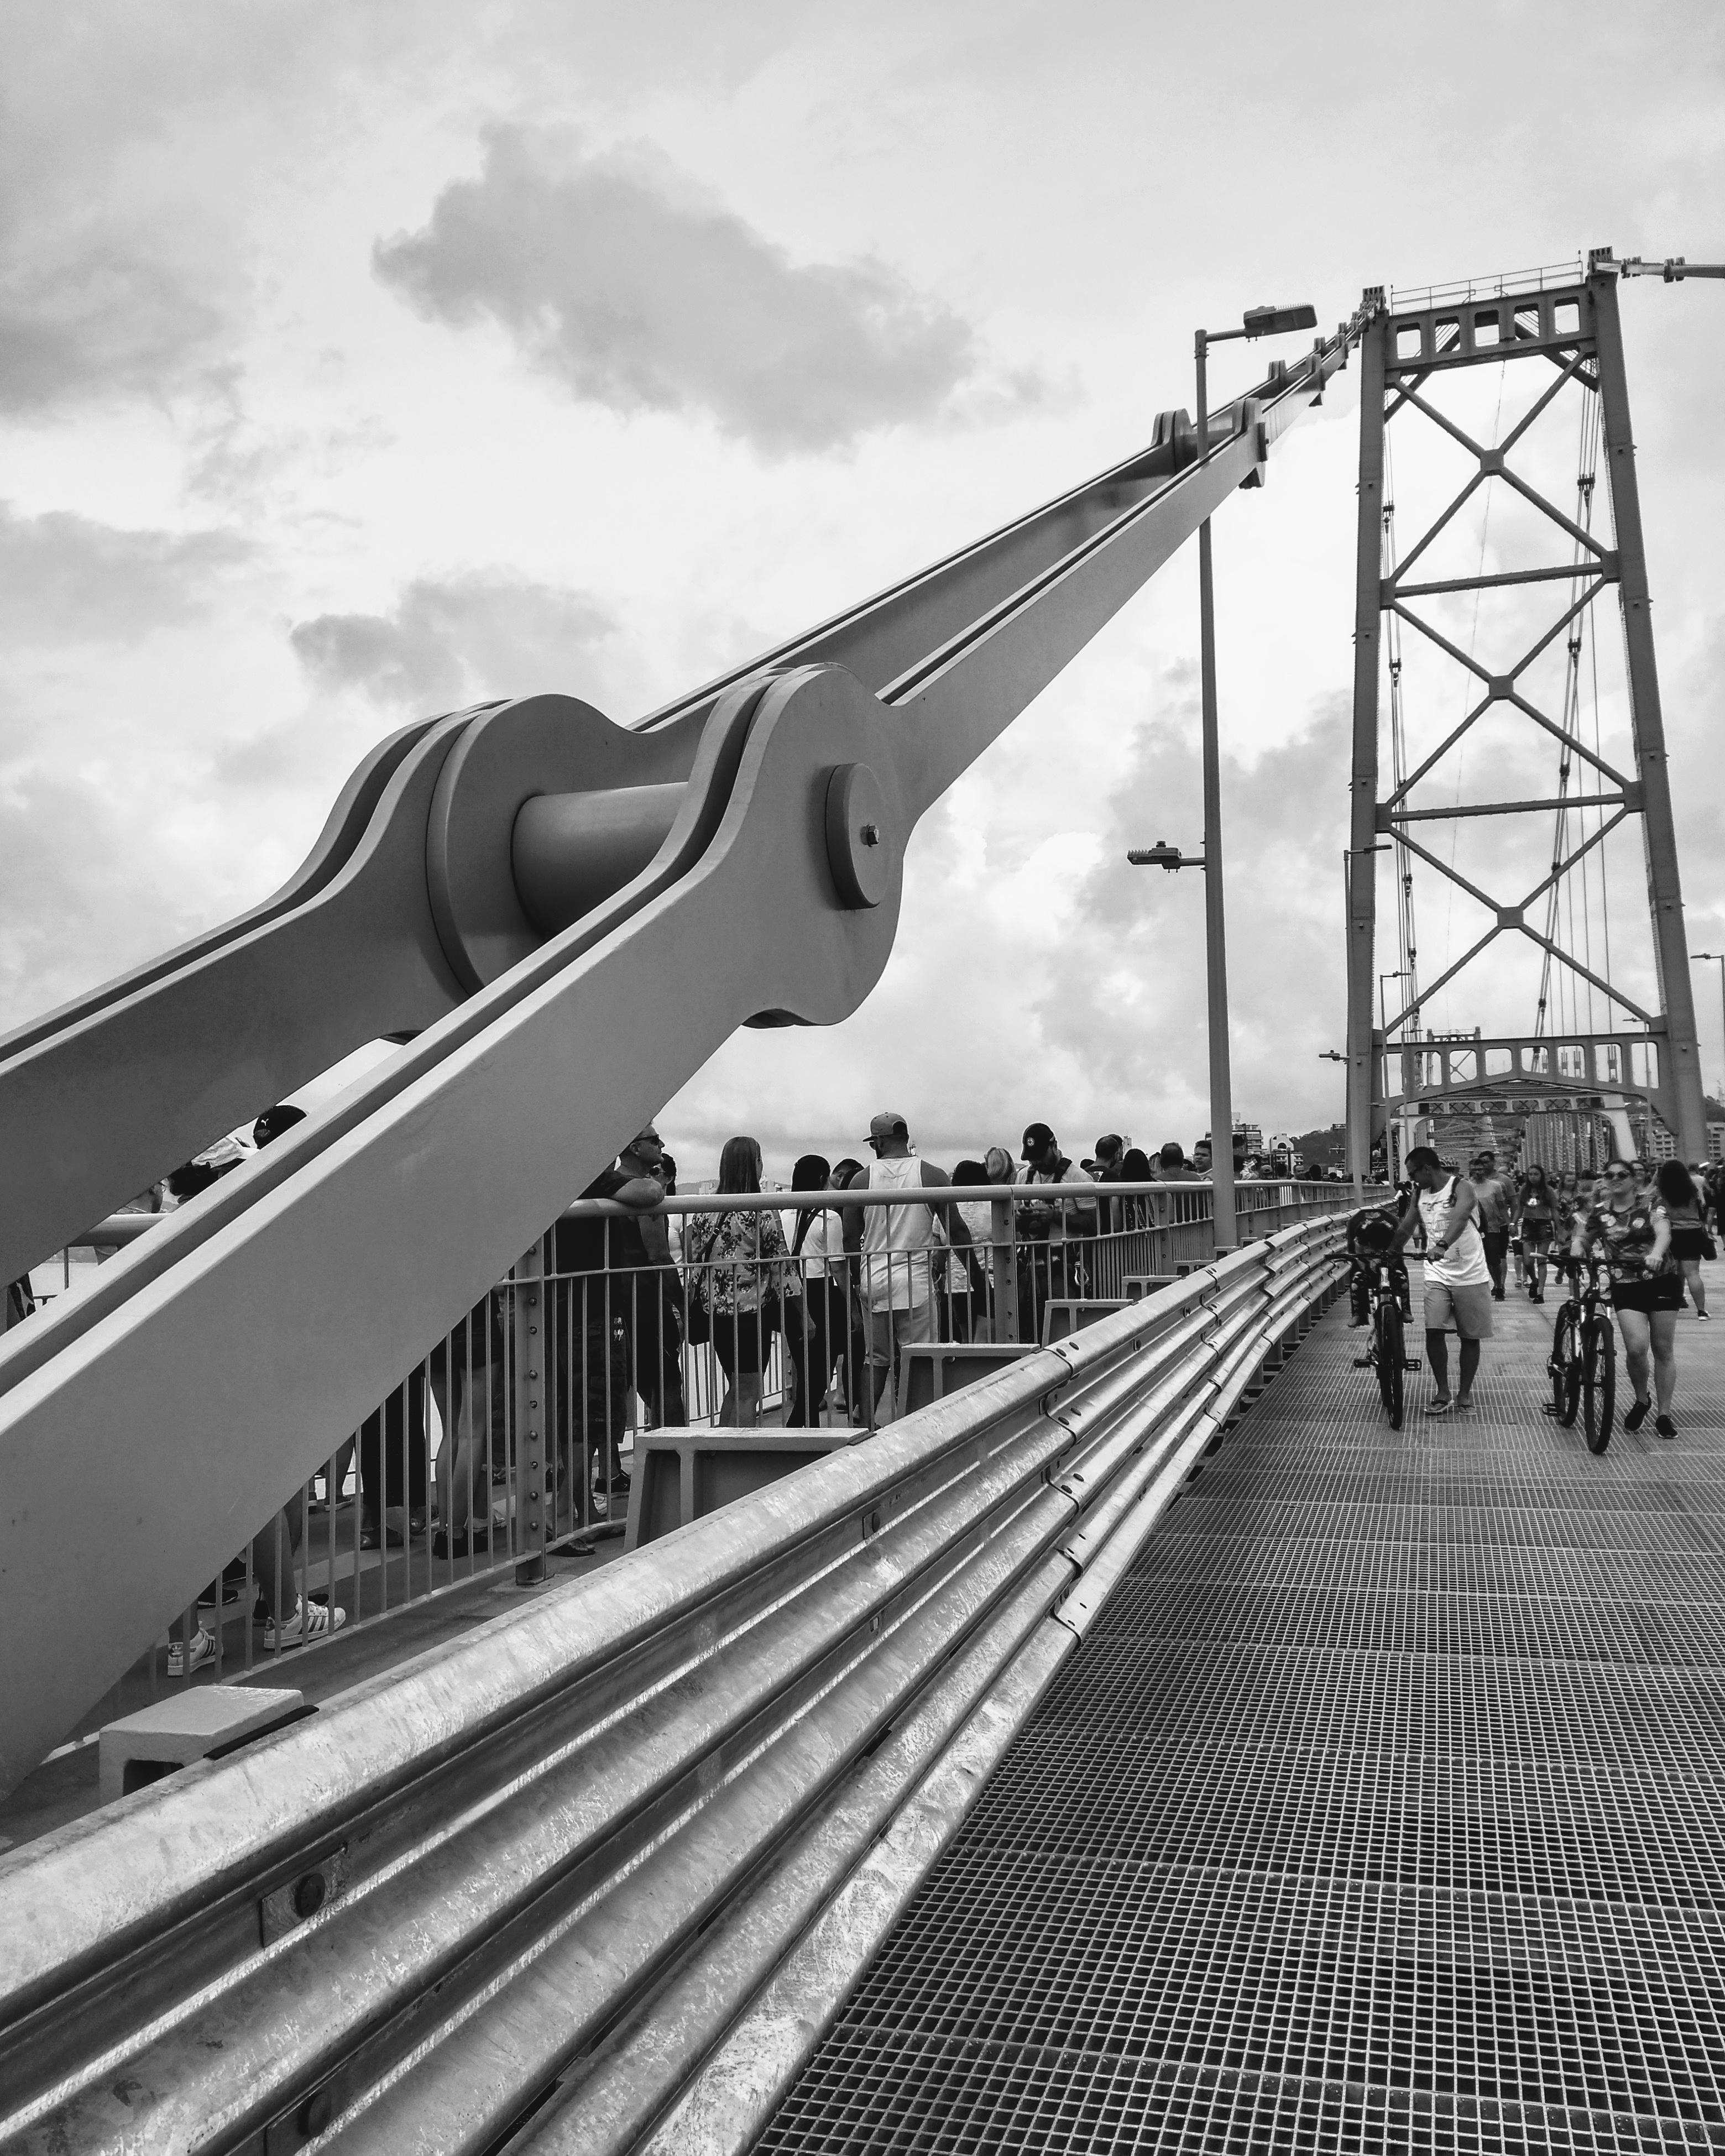
birdge, bridge, architecture, transport, black and white, monochrome, fixed link, pedestrian, overpass, skyway, nonbuilding structure, metal, steel, tower, suspension bridge, style, vehicle, city, building